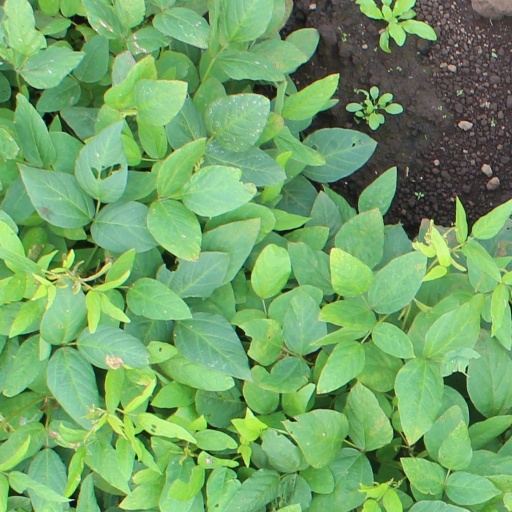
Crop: soybean